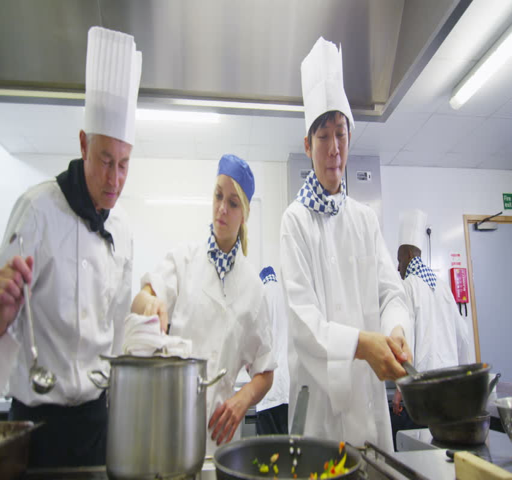
team of professional chefs preparing and cooking food in a commercial kitchen .